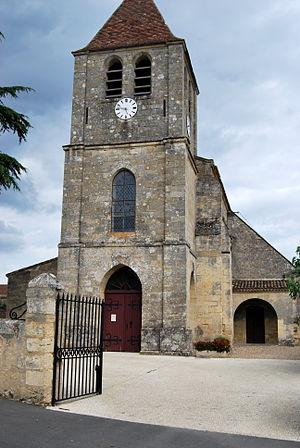
Église de Saint-Magne-de-Castillon
Cet article recense les monuments historiques de l'arrondissement de Libourne, dans le département de la Gironde, en France.
Saint-Magne-de-Castillon est une commune du Sud-Ouest de la France, située dans le département de la Gironde.